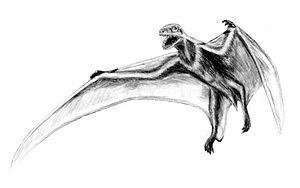
La formation de Tiaojishan est une formation géologique du Jurassique moyen et supérieur, présente dans les provinces de Hebei, du Liaoning et de Mongolie-Intérieure, en République populaire de Chine. Cette formation est constituée de roches pyroclastiques, intercalées de roches volcaniques basiques et de roches sédimentaires détritiques. Elle est réputée pour la diversité et la qualité de ses fossiles, dont des vertébrés, découverts surtout depuis le début du XXIᵉ siècle.
Jeholopterus est un genre éteint de ptérosaures du Jurassique moyen à supérieur retrouvé dans les bancs de Daohugou de la formation de Tiaojishan de Mongolie-Intérieure, en Chine.